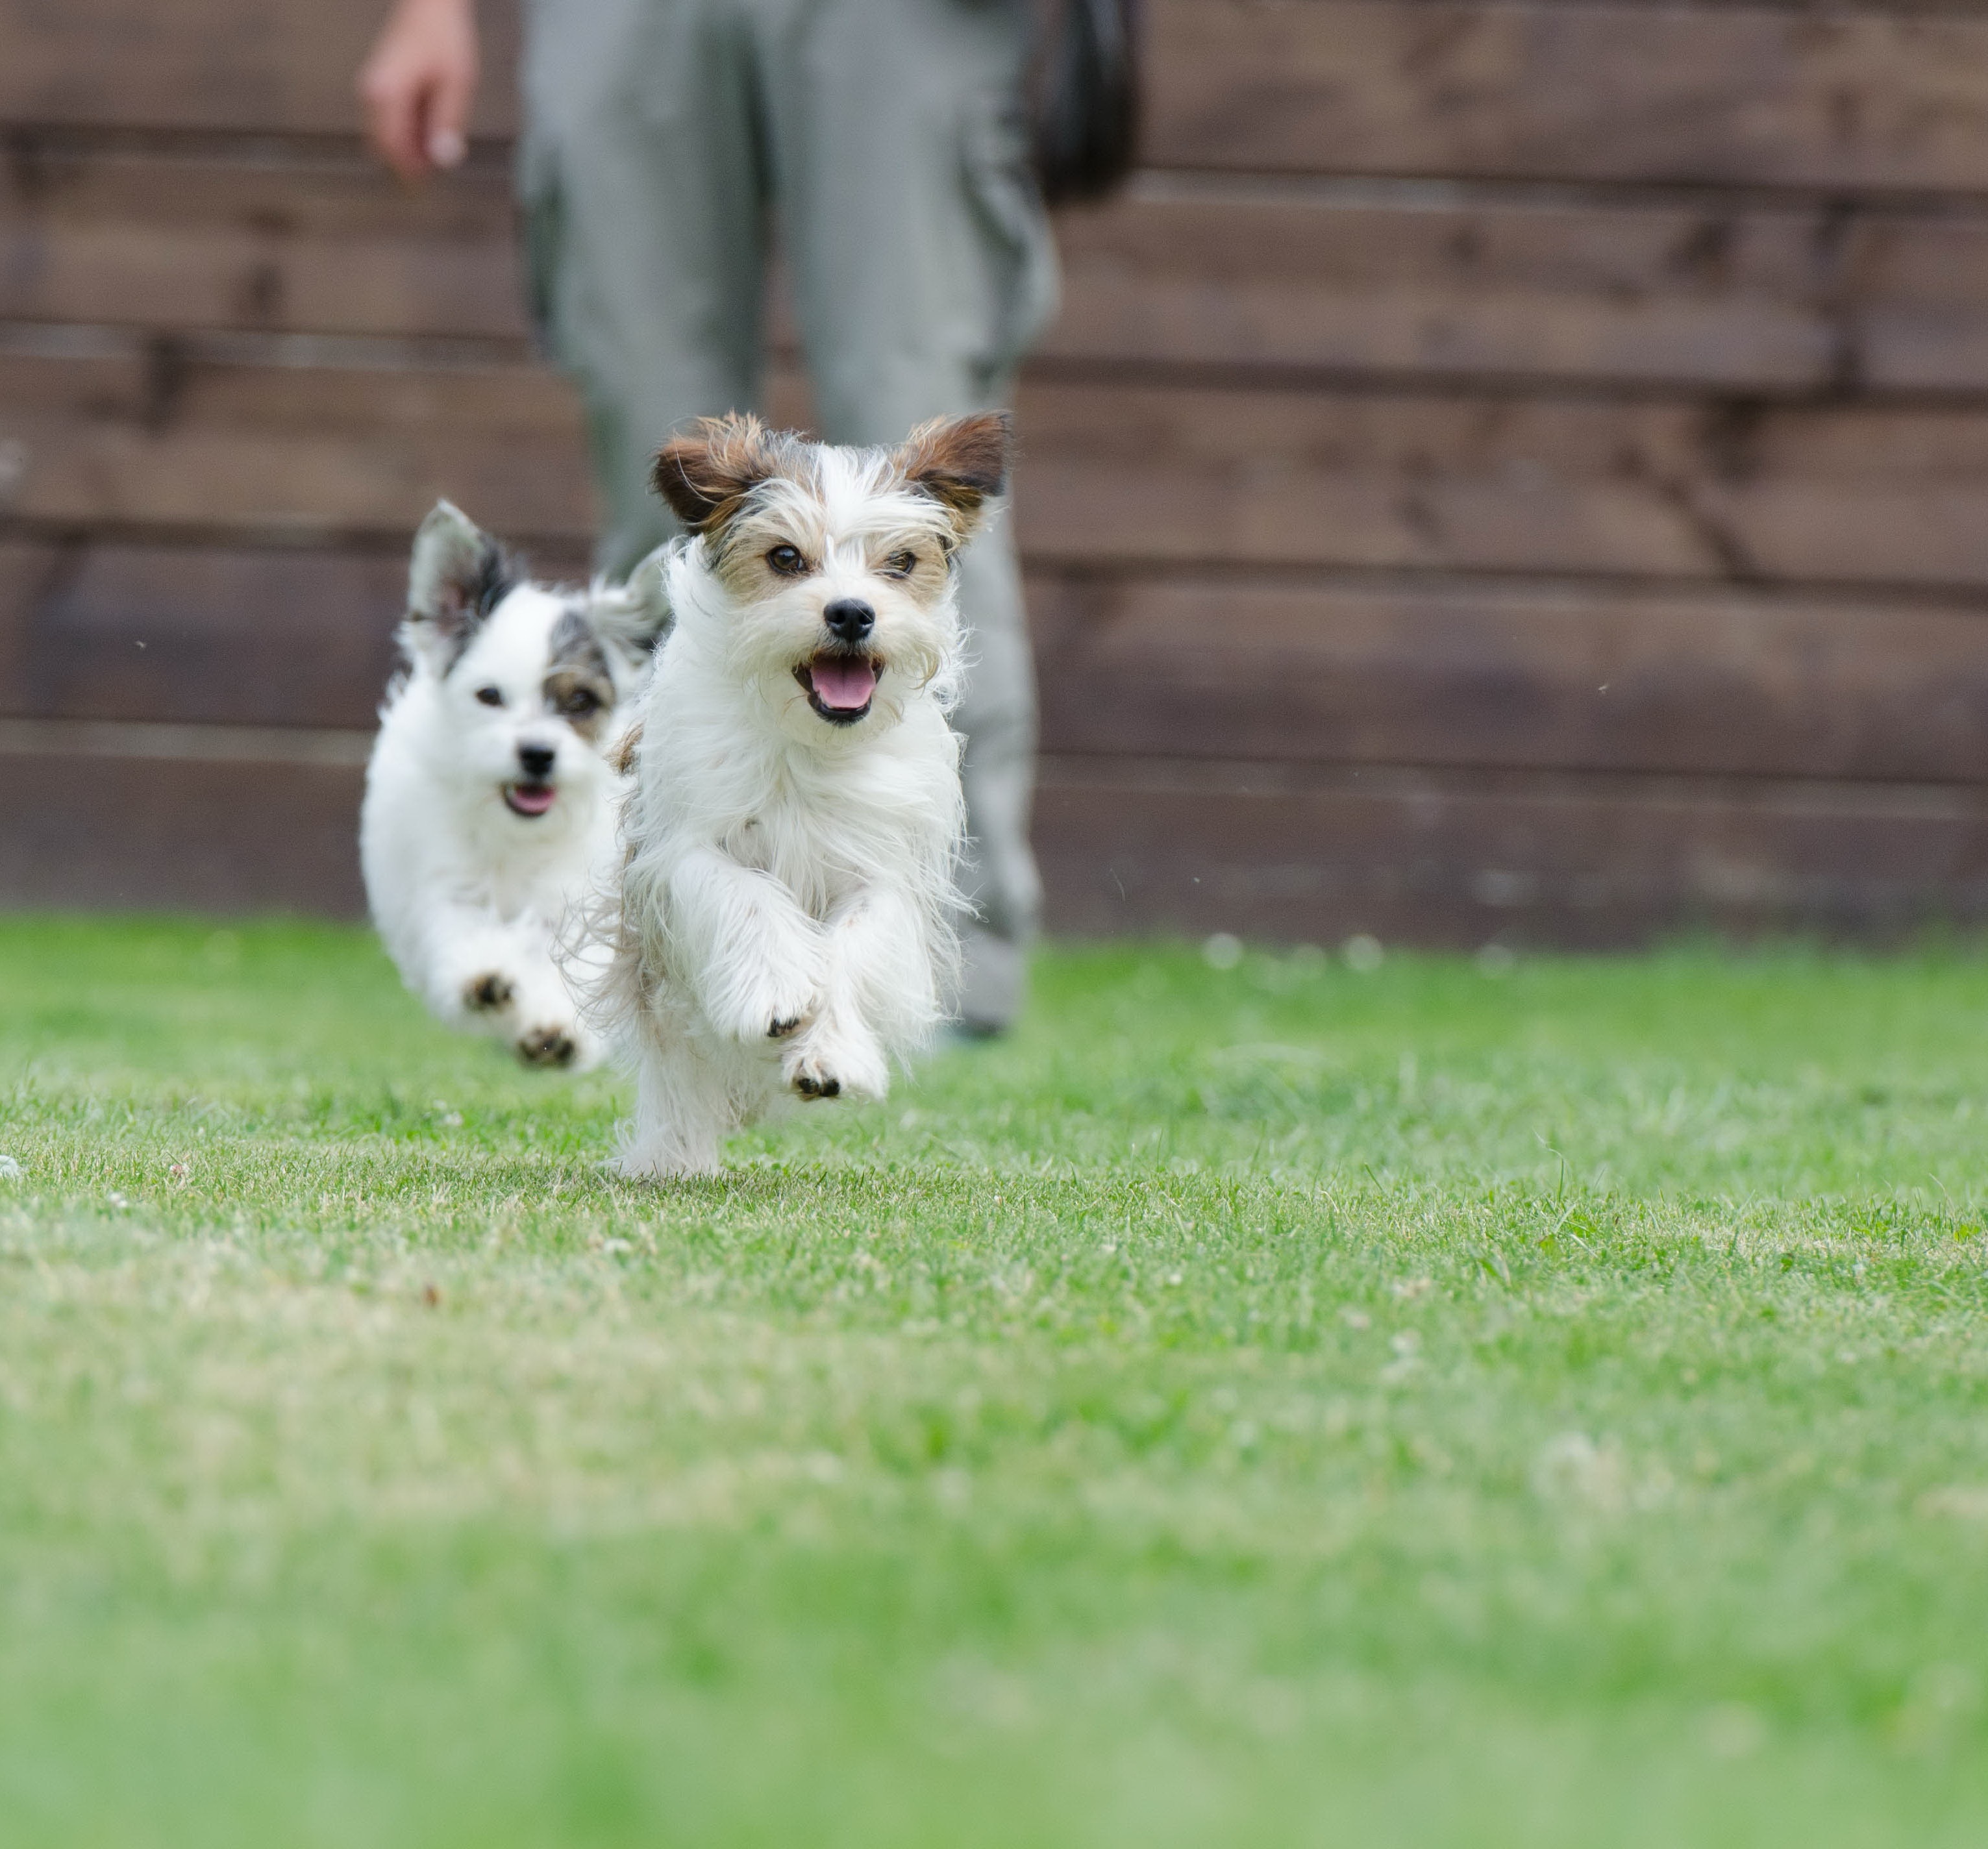
sweet, puppy, dog, pet, small, mammal, vertebrate, dog breed, terrier, small dog, knuffig, wuschelig, small hybrid, hybrids, dog like mammal, dog breed group, west highland white terrier